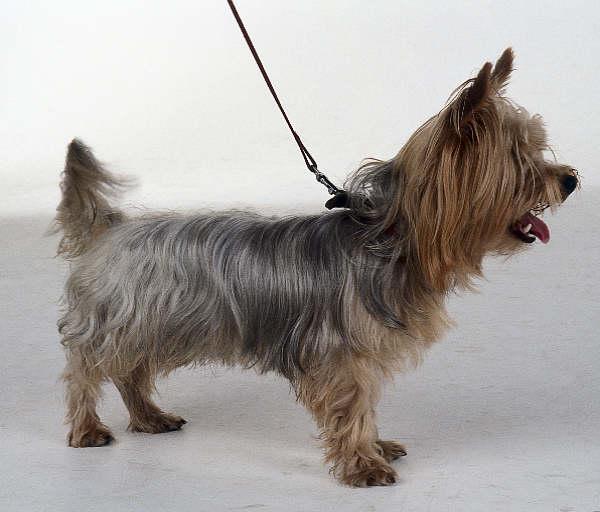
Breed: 202-n000020-Australian_terrier